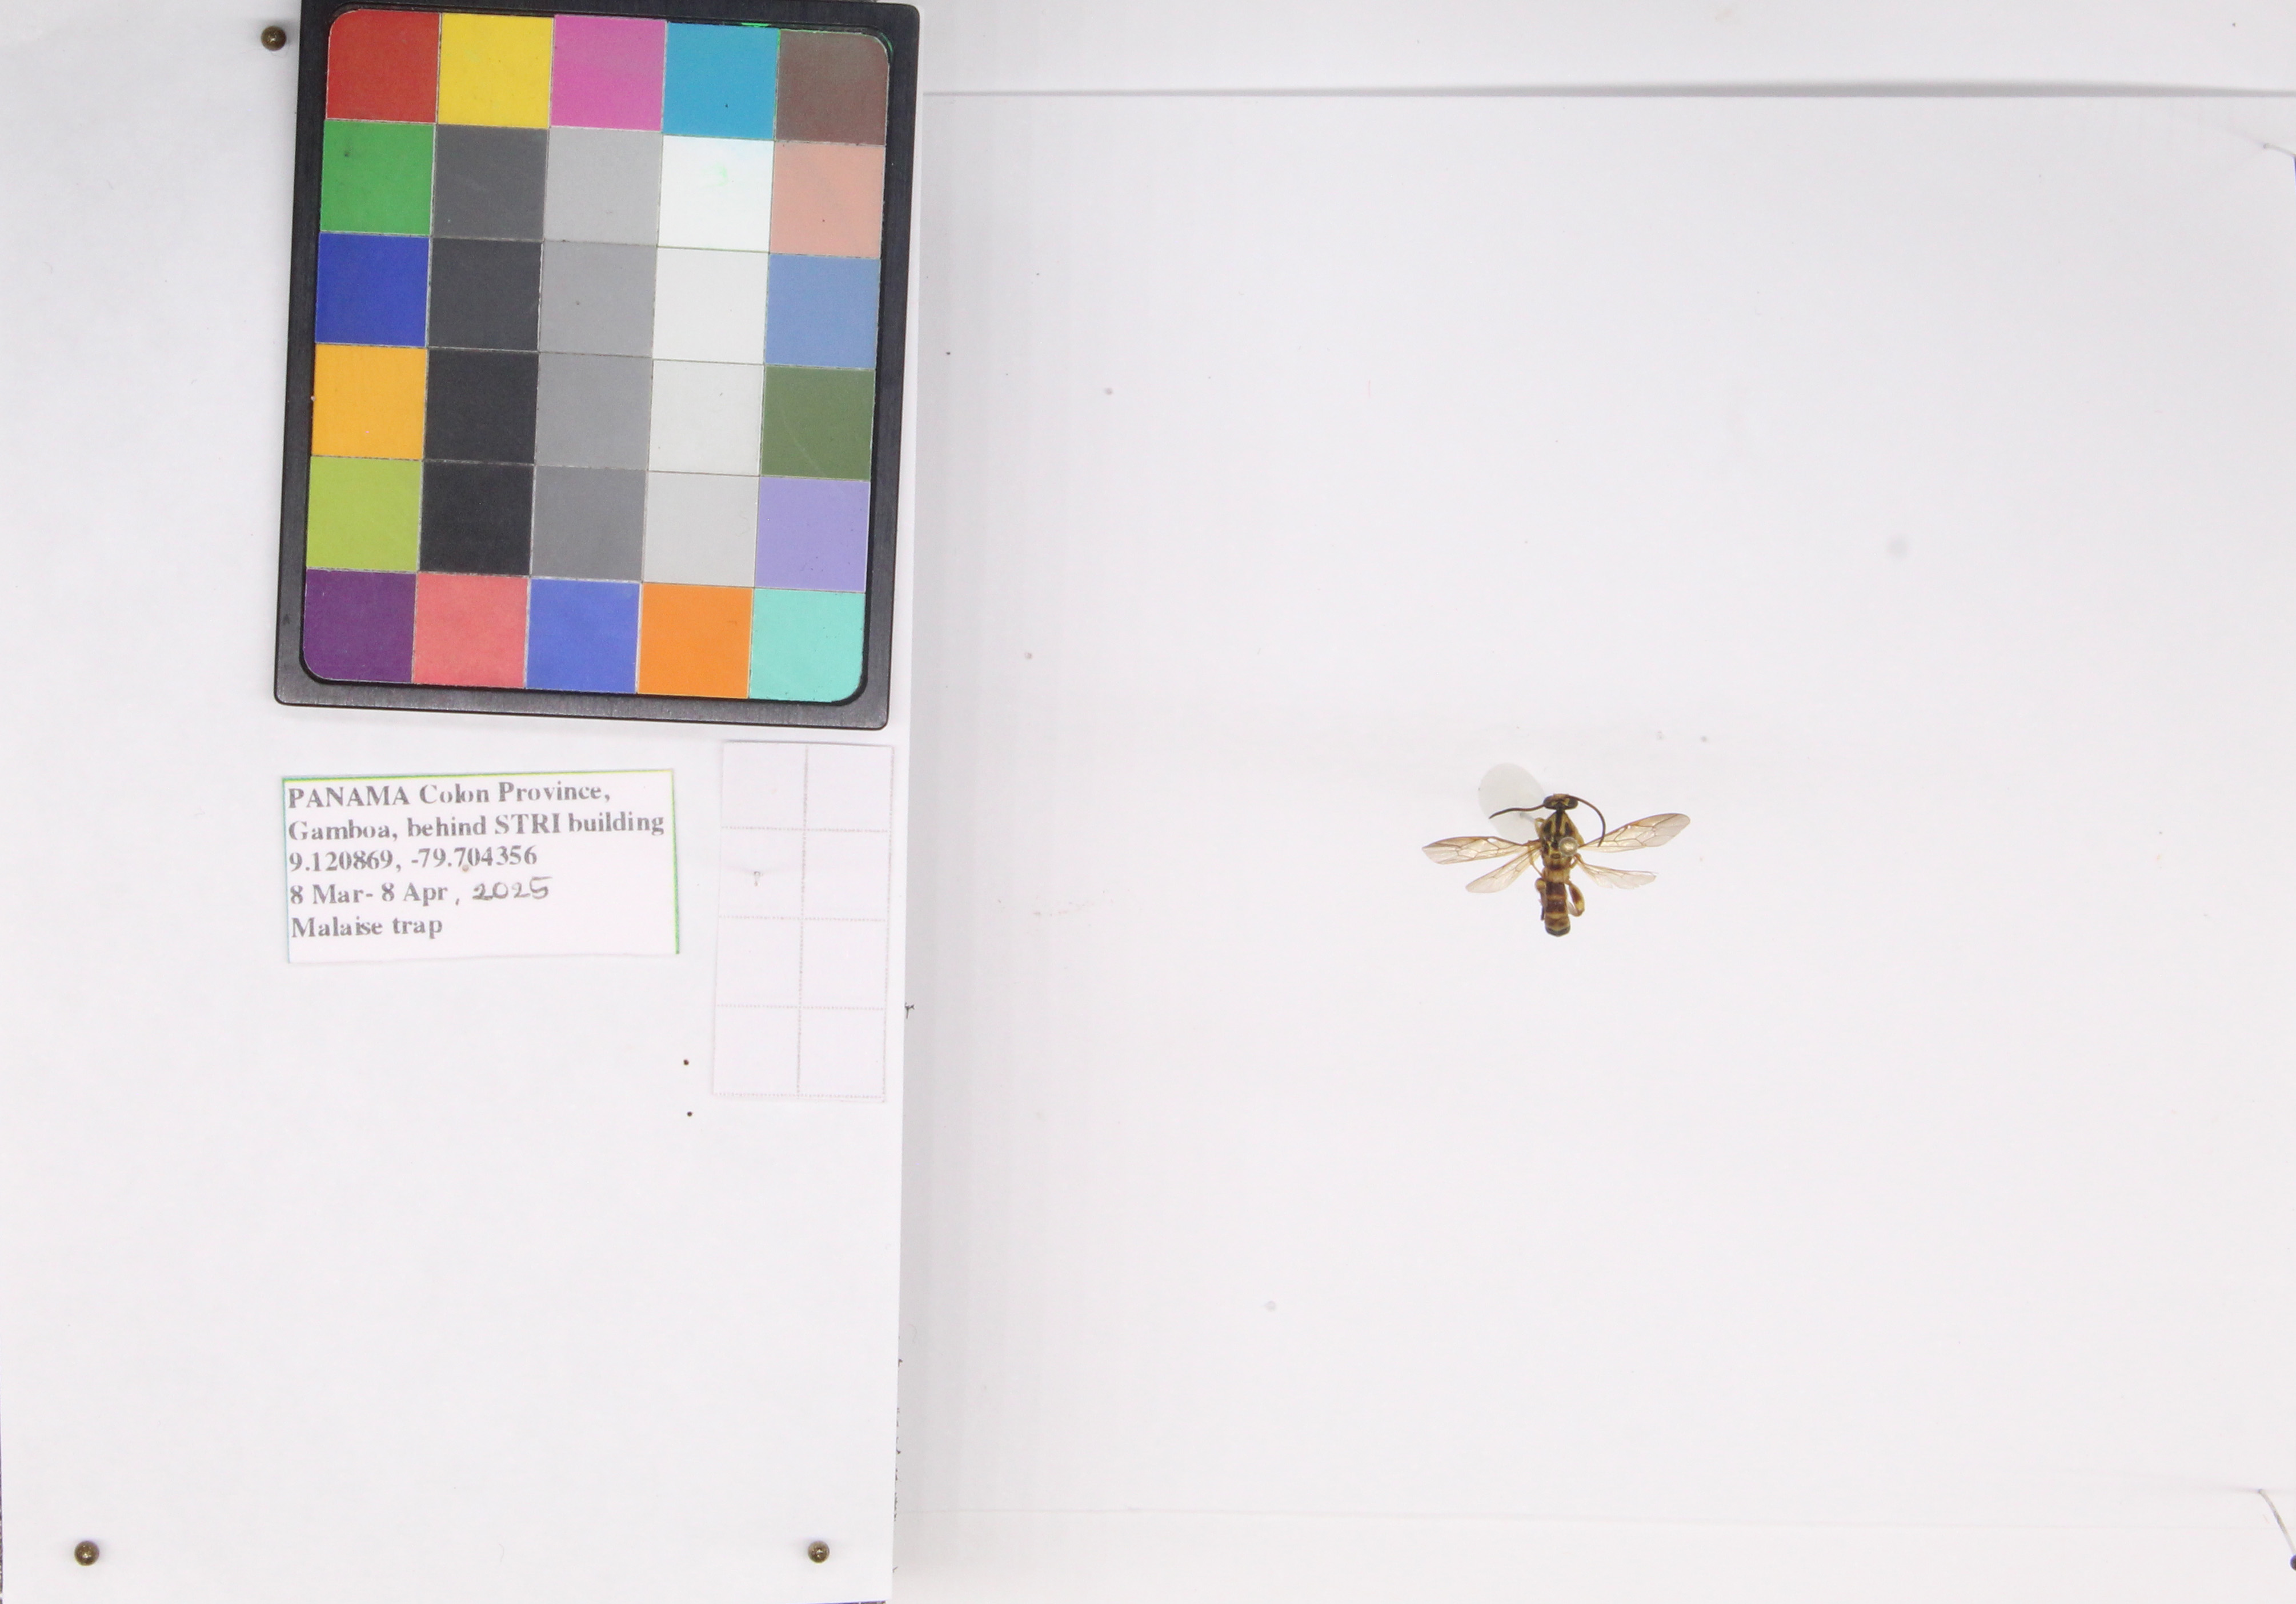
Label: wasp
Location: Gamboa